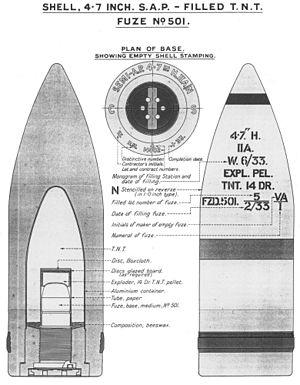
Le canon de marine de 4,7 pouces BL de calibre 45 était en réalité un canon métrique de 120 mm. C'était un canon de marine britannique avec une vitesse de bouche moyenne introduit en 1918 pour les destroyers, destiné à contrer une nouvelle génération de destroyers lourdement armés que l'Allemagne allait développer.